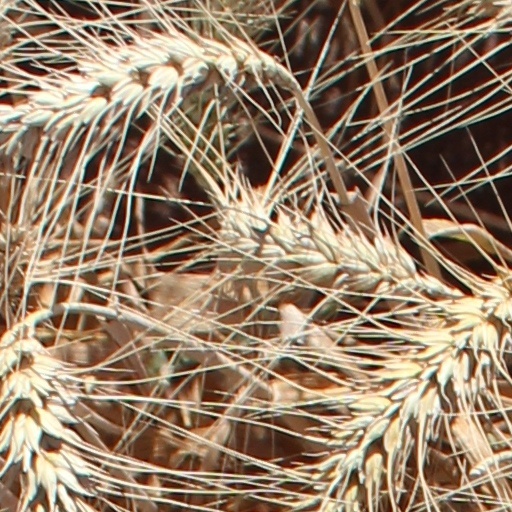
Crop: wheat